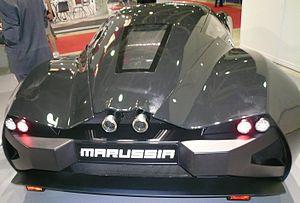
La Marussia B2 est une voiture créée par le constructeur automobile russe Marussia Motors. Évolution de la Marussia B1, la B2 s'en distingue par un style extérieur plus agressif. Avec une puissance de 420 chevaux, la B2 pourrait effectuer le 0 à 100 km/h en 3,8 secondes. La B2 ne dépasse finalement pas le stade de prototype, la société cessant son activité en avril 2014 sans en avoir commercialisé le moindre modèle.